Bois de la Cambre

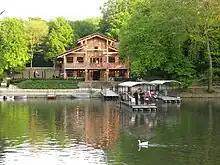
View of the "Chalet Robinson" across the lake

With the rise of motorised traffic in the early 20th century, the Bois de la Cambre's avenues were increasingly turned into thoroughfares fragmenting the park. The park was protected as a landscape in 1976 and was designated a special protection zone within the framework of Natura 2000 in 2004. Since 1985, it has also hosted a cycling event every spring for scout groups, the "24 heures vélo du bois de la Cambre".